Dave Bainbridge

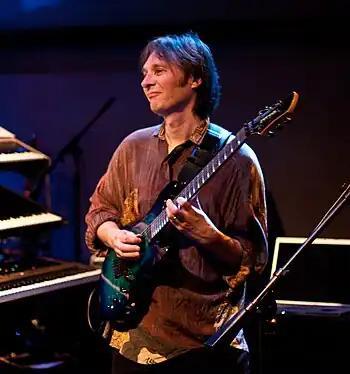
Dave Bainbridge performing with Iona (2010)

Bainbridge toured the world with Iona between 1989 and 2015, releasing 13 albums. Bainbridge's career as a solo artist, keyboardist, guitarist, bouzouki player, composer, improviser, producer, arranger, teacher and sound mixer has led him into many musical genres and work with numerous artists including: Strawbs (current keyboardist), Jack Bruce, Buddy Guy, Troy Donockley (Nightwish), Nick Beggs, Gloria Gaynor, Moya Brennan, Robert Fripp, Mae McKenna, Phil Keaggy, Paul Jones, Damian Wilson, Nick Fletcher, ‘Snake’ Davis, Adrian Snell, PP Arnold, Mollie Marriott, Lifesigns (with John Young), Norman Beaker, Fred T Baker, Dave Brons, Paul Bielatowicz and many others.